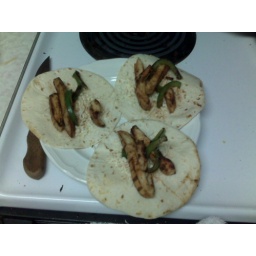
I got a 10lb bag o' chicken strips so I've been cooking fajitas all week.Sent via BlackBerry by AT&amp;amp;T